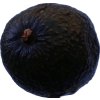
Label: black_avocado